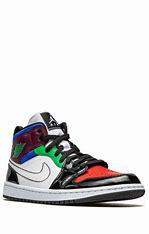
Brand: Jordan
Model: 1 Alt